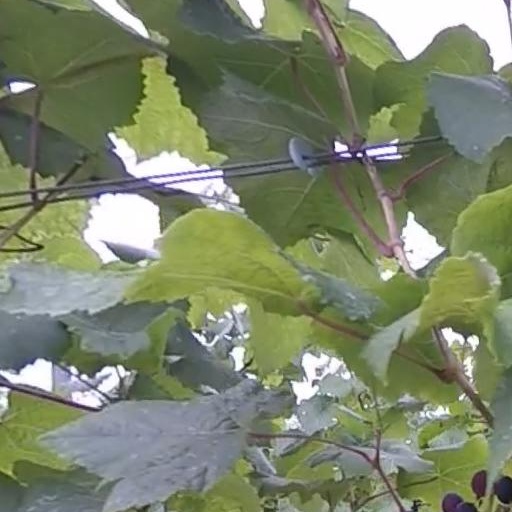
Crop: grape